Road to Singapore

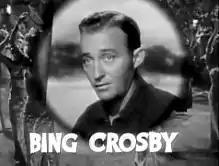

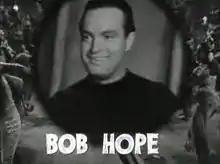

According to Hope biographer Raymond Strait, the project which became "Road to Singapore" was first offered to Fred MacMurray and Jack Oakie (under the working title of "Road to Mandalay"), and after they declined, to George Burns and Gracie Allen (as "Beach of Dreams"), with a second male lead to be determined. They also declined. (Burns is quoted as saying that Gracie "thought the whole thing was silly.") At this point, Paramount decided to pair Crosby with Hope, taking advantage of their friendly feud on their radio shows, and to take advantage of the screen popularity of Lamour, who had already made several lucrative pictures with a "South Seas" theme. Crosby and Hope had recently appeared live together at Del Mar (Crosby's racetrack) beforehand, amazing onlookers with how smoothly they worked together, but their audience didn't realize that they'd briefly performed together on the vaudeville stage years earlier, getting a few routines down pat.